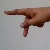
The image shows a hand gesture representing the letter 'P' in Indian Sign Language.